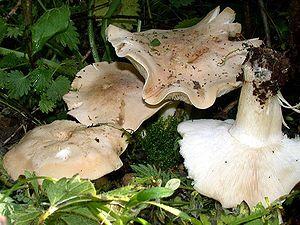
Calocybe est un genre de champignons basidiomycètes de la famille des Lyophyllaceae.